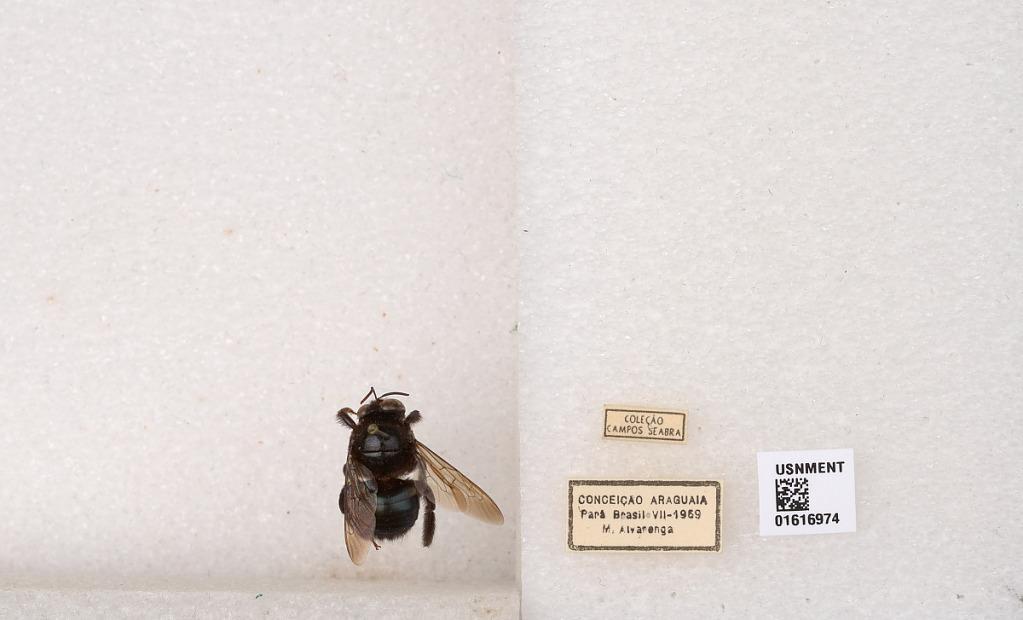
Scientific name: Xylocopa (Schonnherria) subcyanea Pérez
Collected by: M. Alvarenga
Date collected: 1959-7-1
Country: Brazil
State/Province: Para
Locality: Conceicao Araguaia